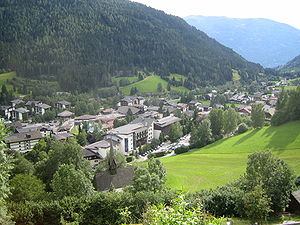
Østrigs geografi / Bosætning og geografi
Bad Kleinkirchheim i Kärnten i Østrig
Østrig er et lille bjergland i Centraleuropa, cirka midt imellem Tyskland, Italien og Ungarn. Det har et totalt areal på 83.859 km², cirka dobbelt så stort som Schweiz.